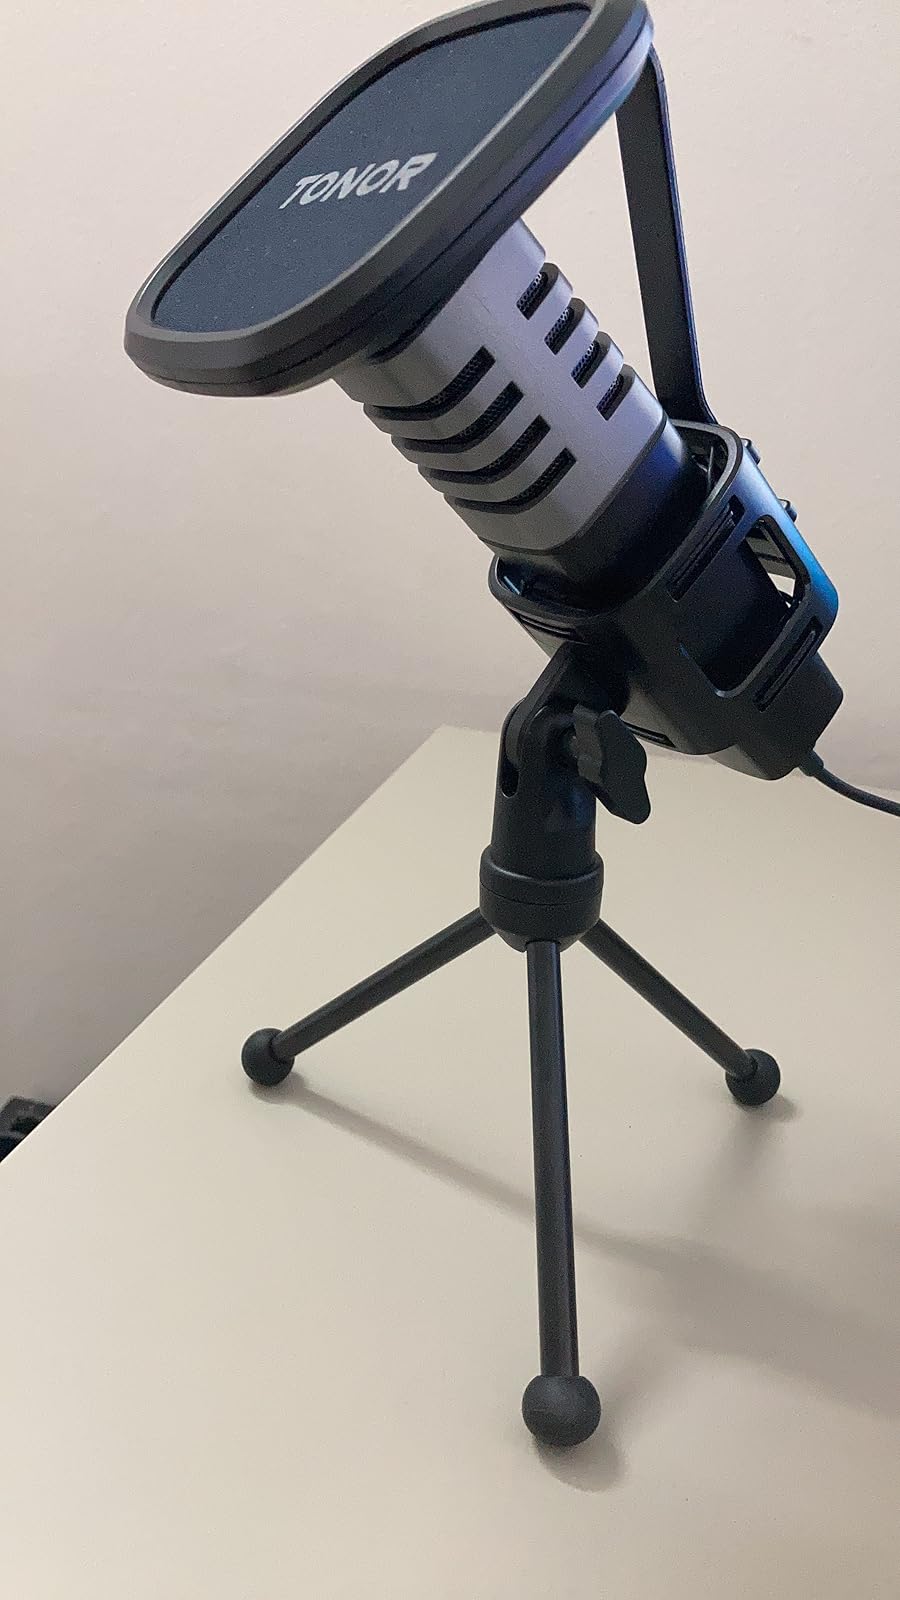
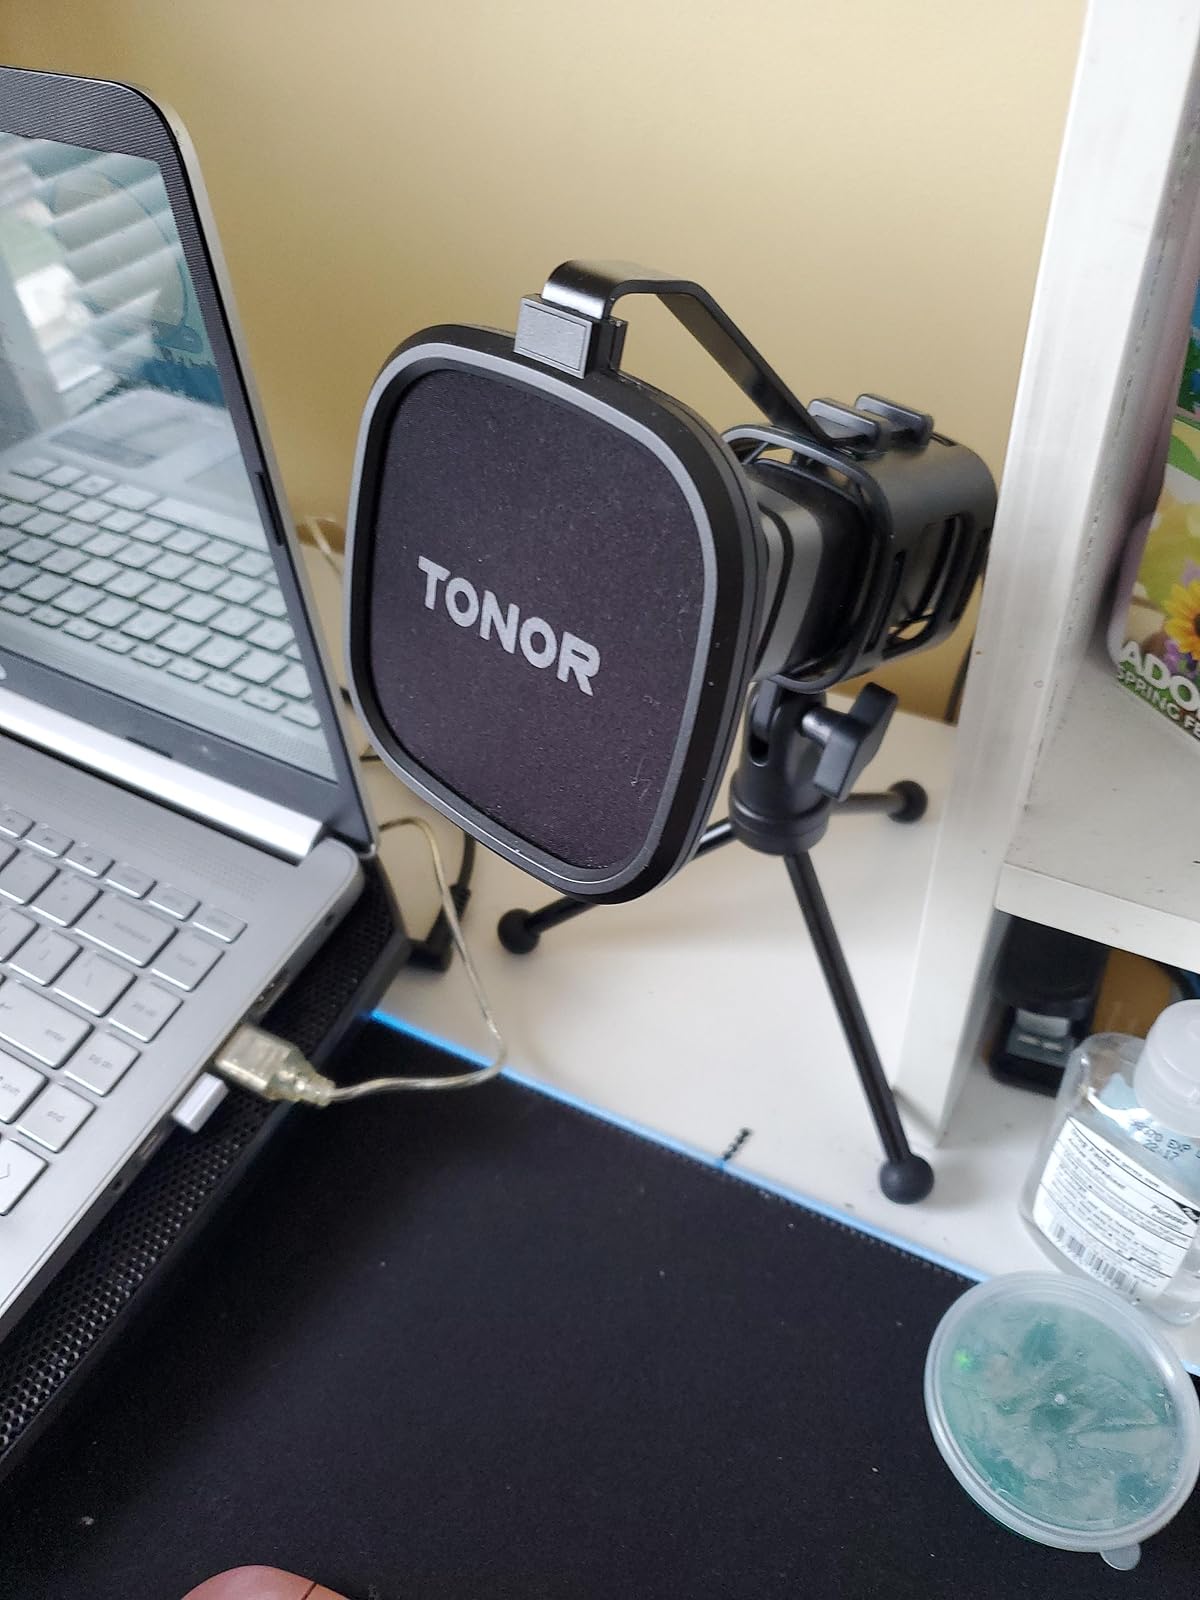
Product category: microphone
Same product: yes